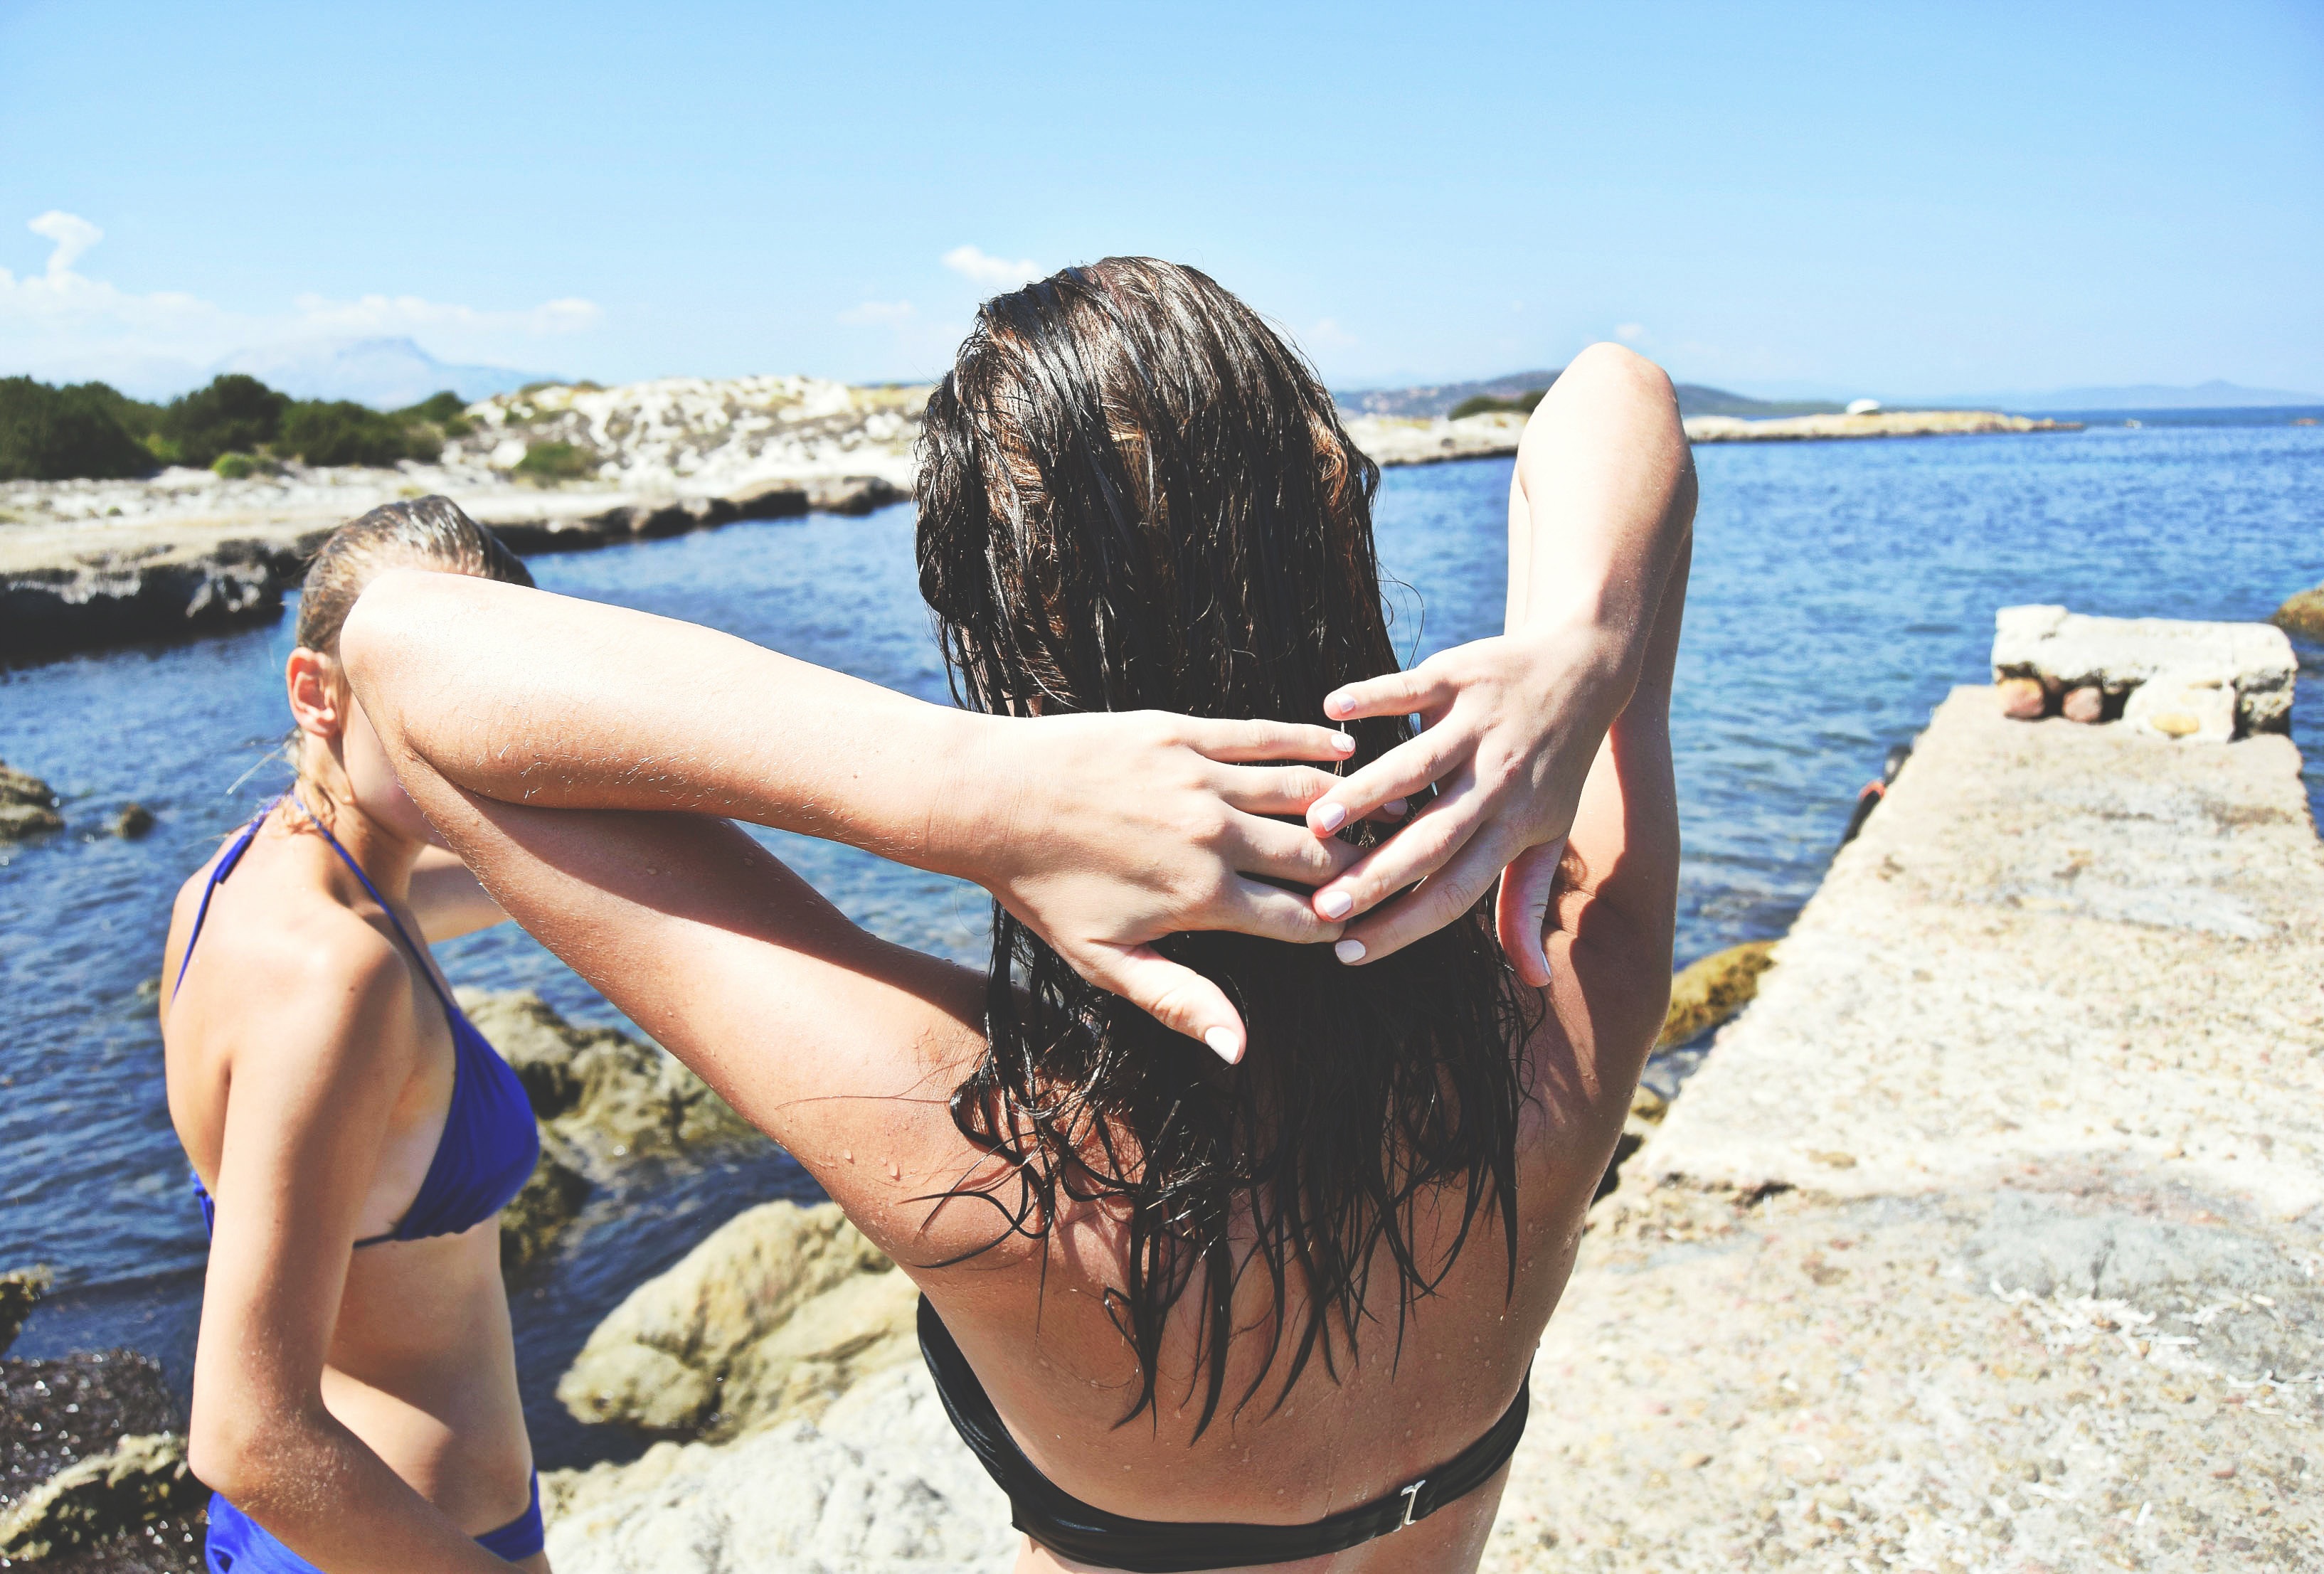
hand, beach, sea, sand, rock, woman, vacation, leg, model, clothing, bikini, swimwear, human body, duo, women, beauty, interaction, abdomen, photo shoot, human positions, sun tanning, physical fitness